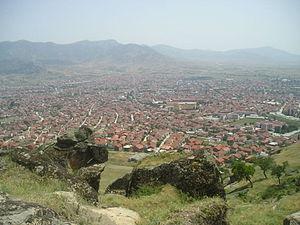
Prilep est une municipalité et une ville du centre-sud de la République de Macédoine. La municipalité comptait 76 768 habitants en 2002 et, avec ses 1 194,44 km², c'est la plus grande municipalité du pays. La ville en elle-même compte 66 246 habitants, le reste de la population étant réparti dans les villages alentour. Prilep est surnommée « la ville sous les tours de Marko » à cause de la proximité des tours du roi Marc fils de Mournyav. C'est, avec Bitola, l'un des deux grands centres économiques du sud du pays. Prilep est surtout connue pour sa production de tabac.